Newport News, Virginia

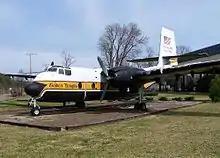
A C-7 Caribou at the U.S. Army Transportation Museum, Fort Eustis, Virginia

As of the census of 2010, there were 180,719 people, 69,686 households, and 46,341 families residing in the city. The population density was . There were 74,117 housing units at an average density of . The racial makeup of the city was 49.0% White, 40.7% African American, 0.5% Native American, 2.7% Asian, 0.2% Pacific Islander, 2.7% from other races, and 4.3% from two or more races. Hispanic or Latino of any race were 7.5% of the population (2.5% Puerto Rican, 2.5% Mexican, 0.4% Cuban, 0.3% Panamanian, 0.2% Dominican, 0.2% Guatemalan, 0.2% Honduran).